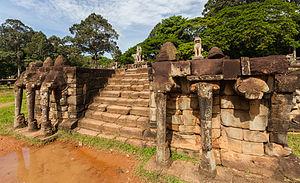
La terrasse des Éléphants se situe près du centre de la cité d'Angkor Thom, devant les ruines du Palais Royal, sur le site d'Angkor au Cambodge.